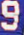
Number: 9